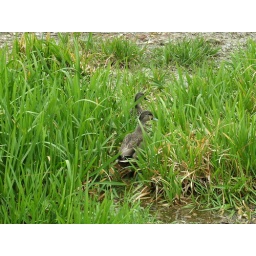
ducks in grass